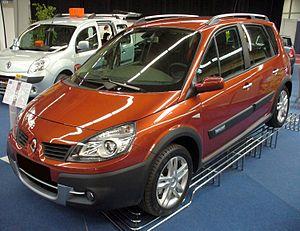
Le marché automobile français a progressé de 3,2 % en 2007 avec 2 064 543 véhicules vendus.